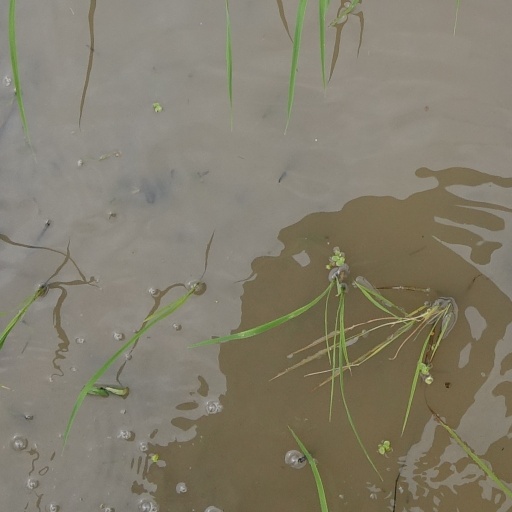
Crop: rice